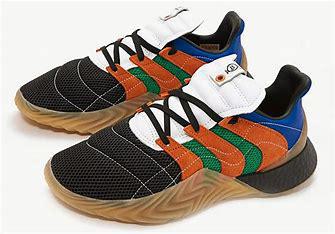
Brand: Adidas
Model: Sobakov